2023 KBS Entertainment Awards

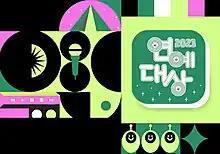
Official logo

The 2023 KBS Entertainment Awards ( presented by Korean Broadcasting System (KBS), took place on December 23, 2023, at KBS New Wing Open Hall in Yeouido-dong, Yeongdeungpo-gu, Seoul. It was hosted by Shin Dong-yup, Cho Yi-hyun, and Joo Woo-jae.